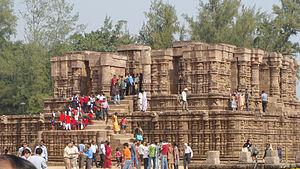
Dans l'architecture des temples hindouistes, le Nata mandira est le pavillon de la danse. C'est un des bâtiments du temple, notamment dans l'architecture Kalinga. Le nom vient du sanskrit Nāṭa et Mandira.